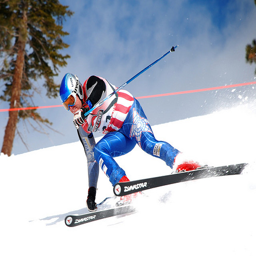
A down hill skier racing down the slopes in a blue ski suit.
A ski racer goes down a snowy hill.
A man skiing down a hill at a fast pace.
A man riding down a snow covered slope on skis.
A person is skiing down a snow hill.